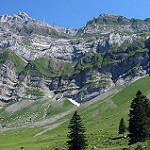
Scene: Outdoor